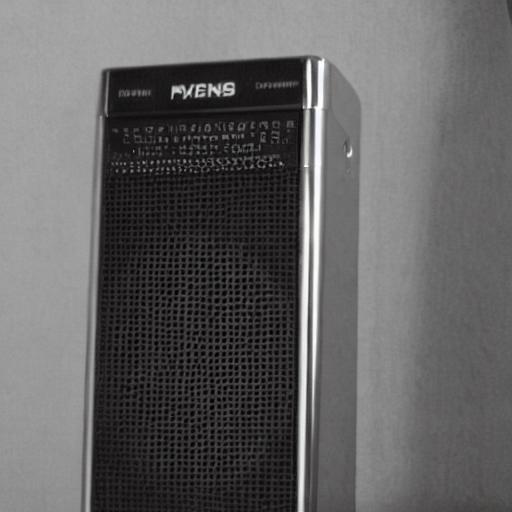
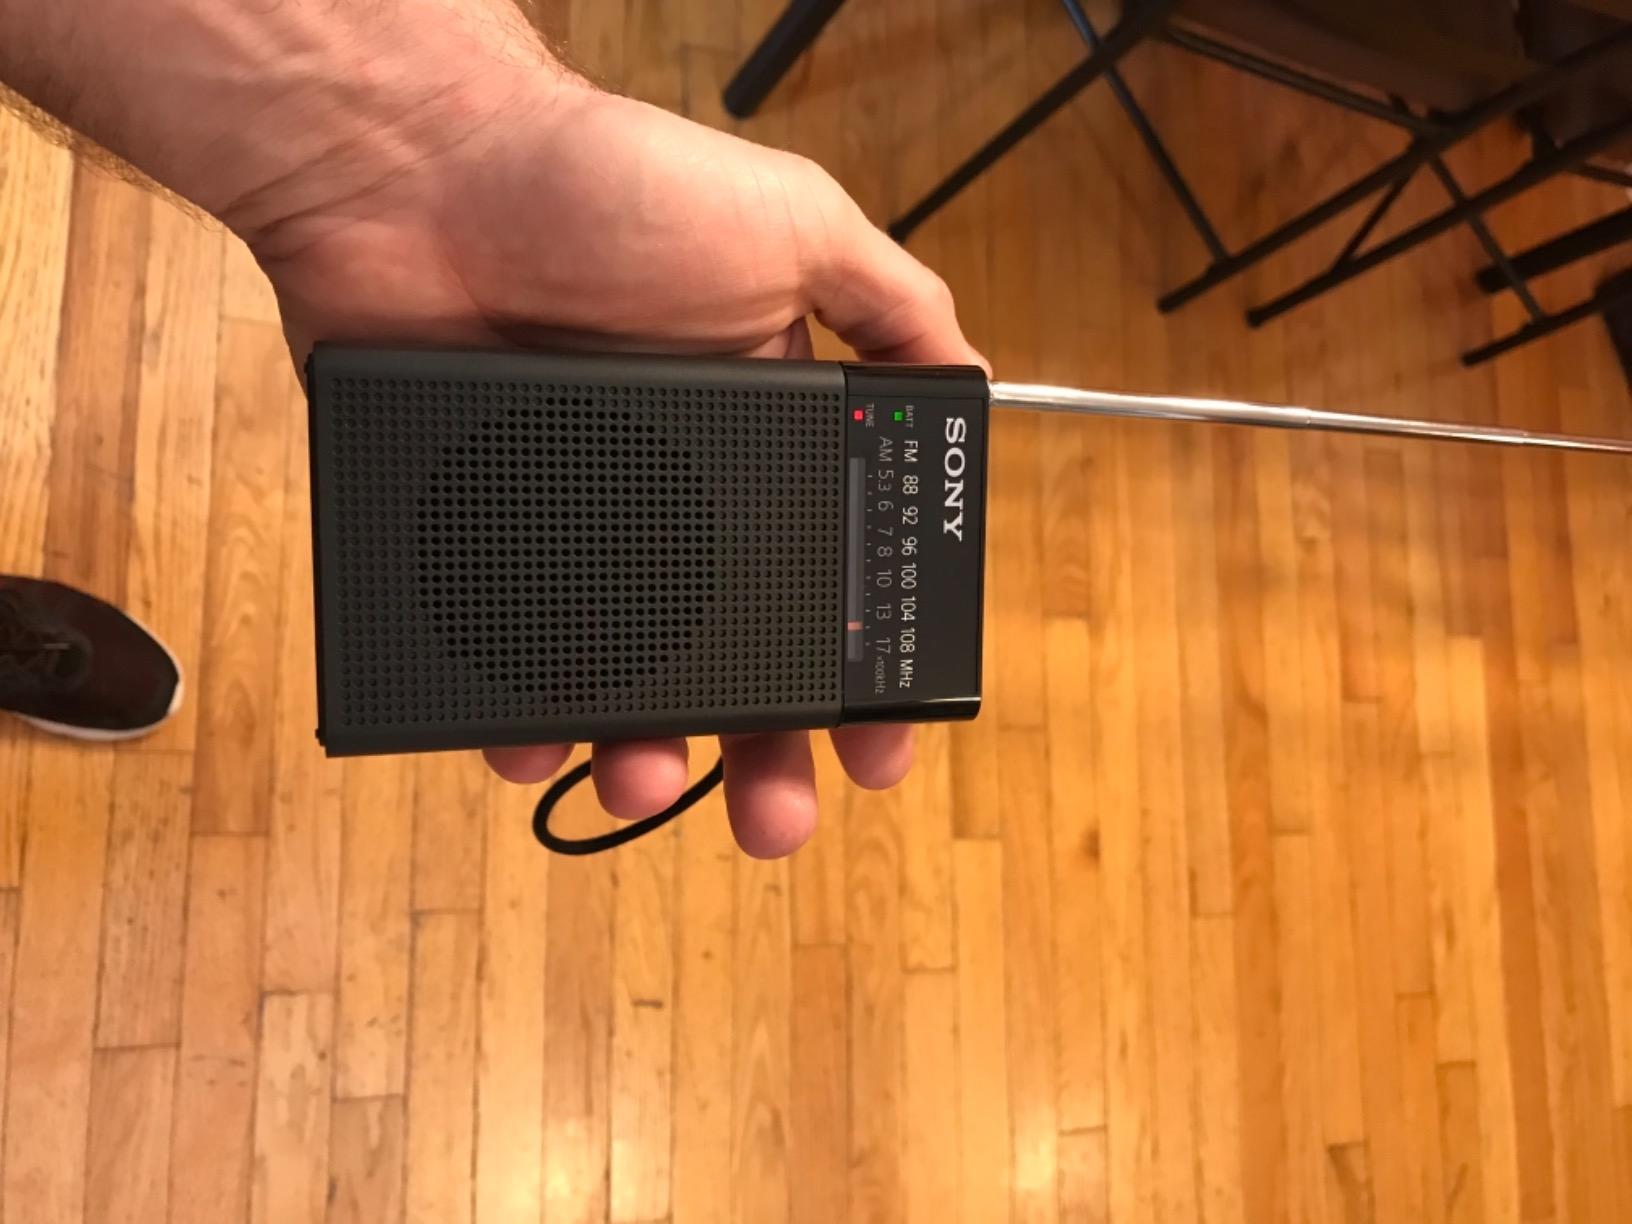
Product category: radio
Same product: no